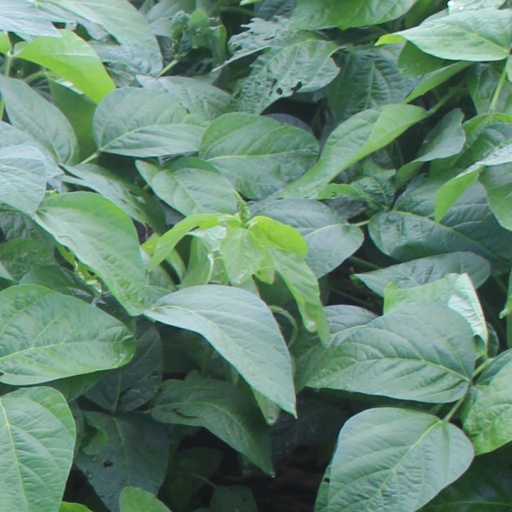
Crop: soybean